Show Business at War

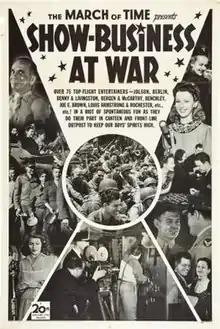

Show Business at War is a short film made by "The March of Time" in 1943 to tout the United States film industry's contribution to the Second World War effort. It was a collaboration between several studios, directors and actors.